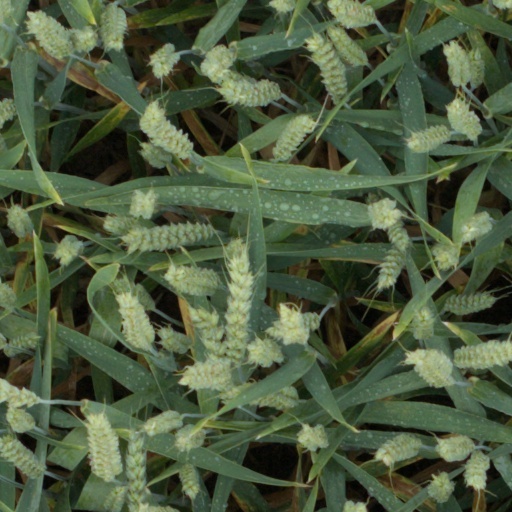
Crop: wheat